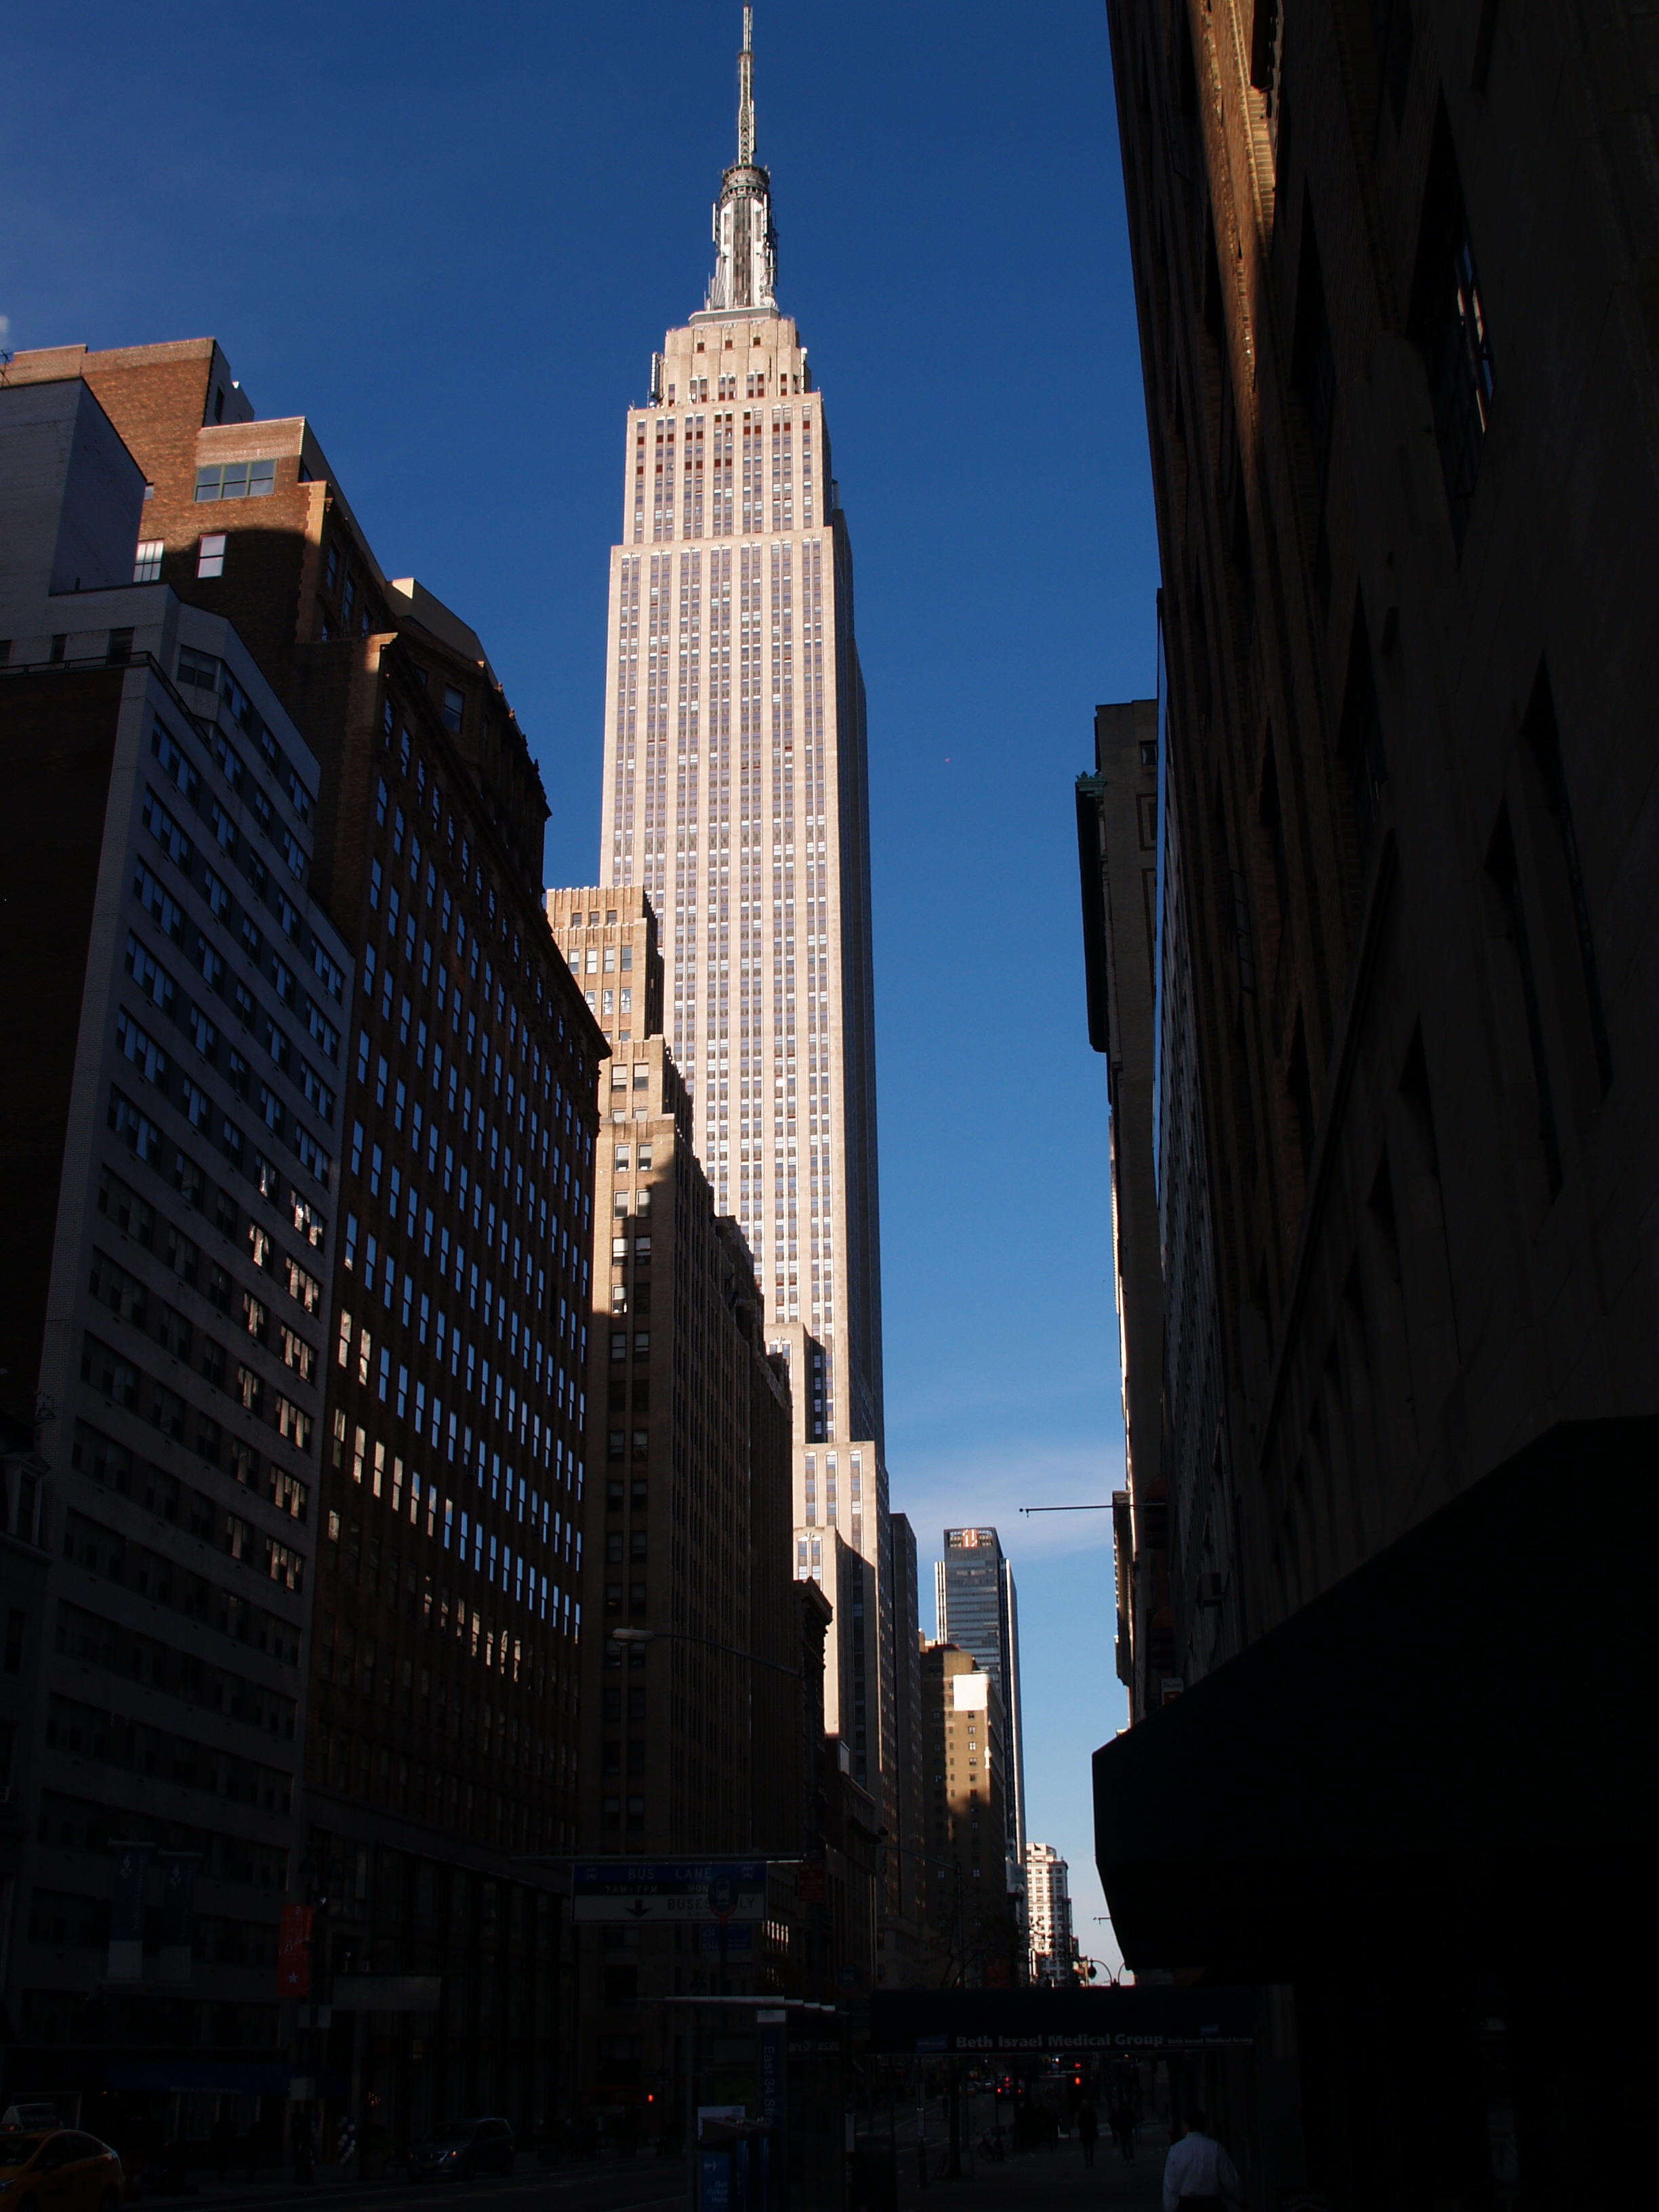
architecture, skyline, street, night, city, skyscraper, cityscape, downtown, dusk, evening, reflection, tower, america, landmark, facade, tower block, metropolis, urban area, human settlement, metropolitan area, new york ny